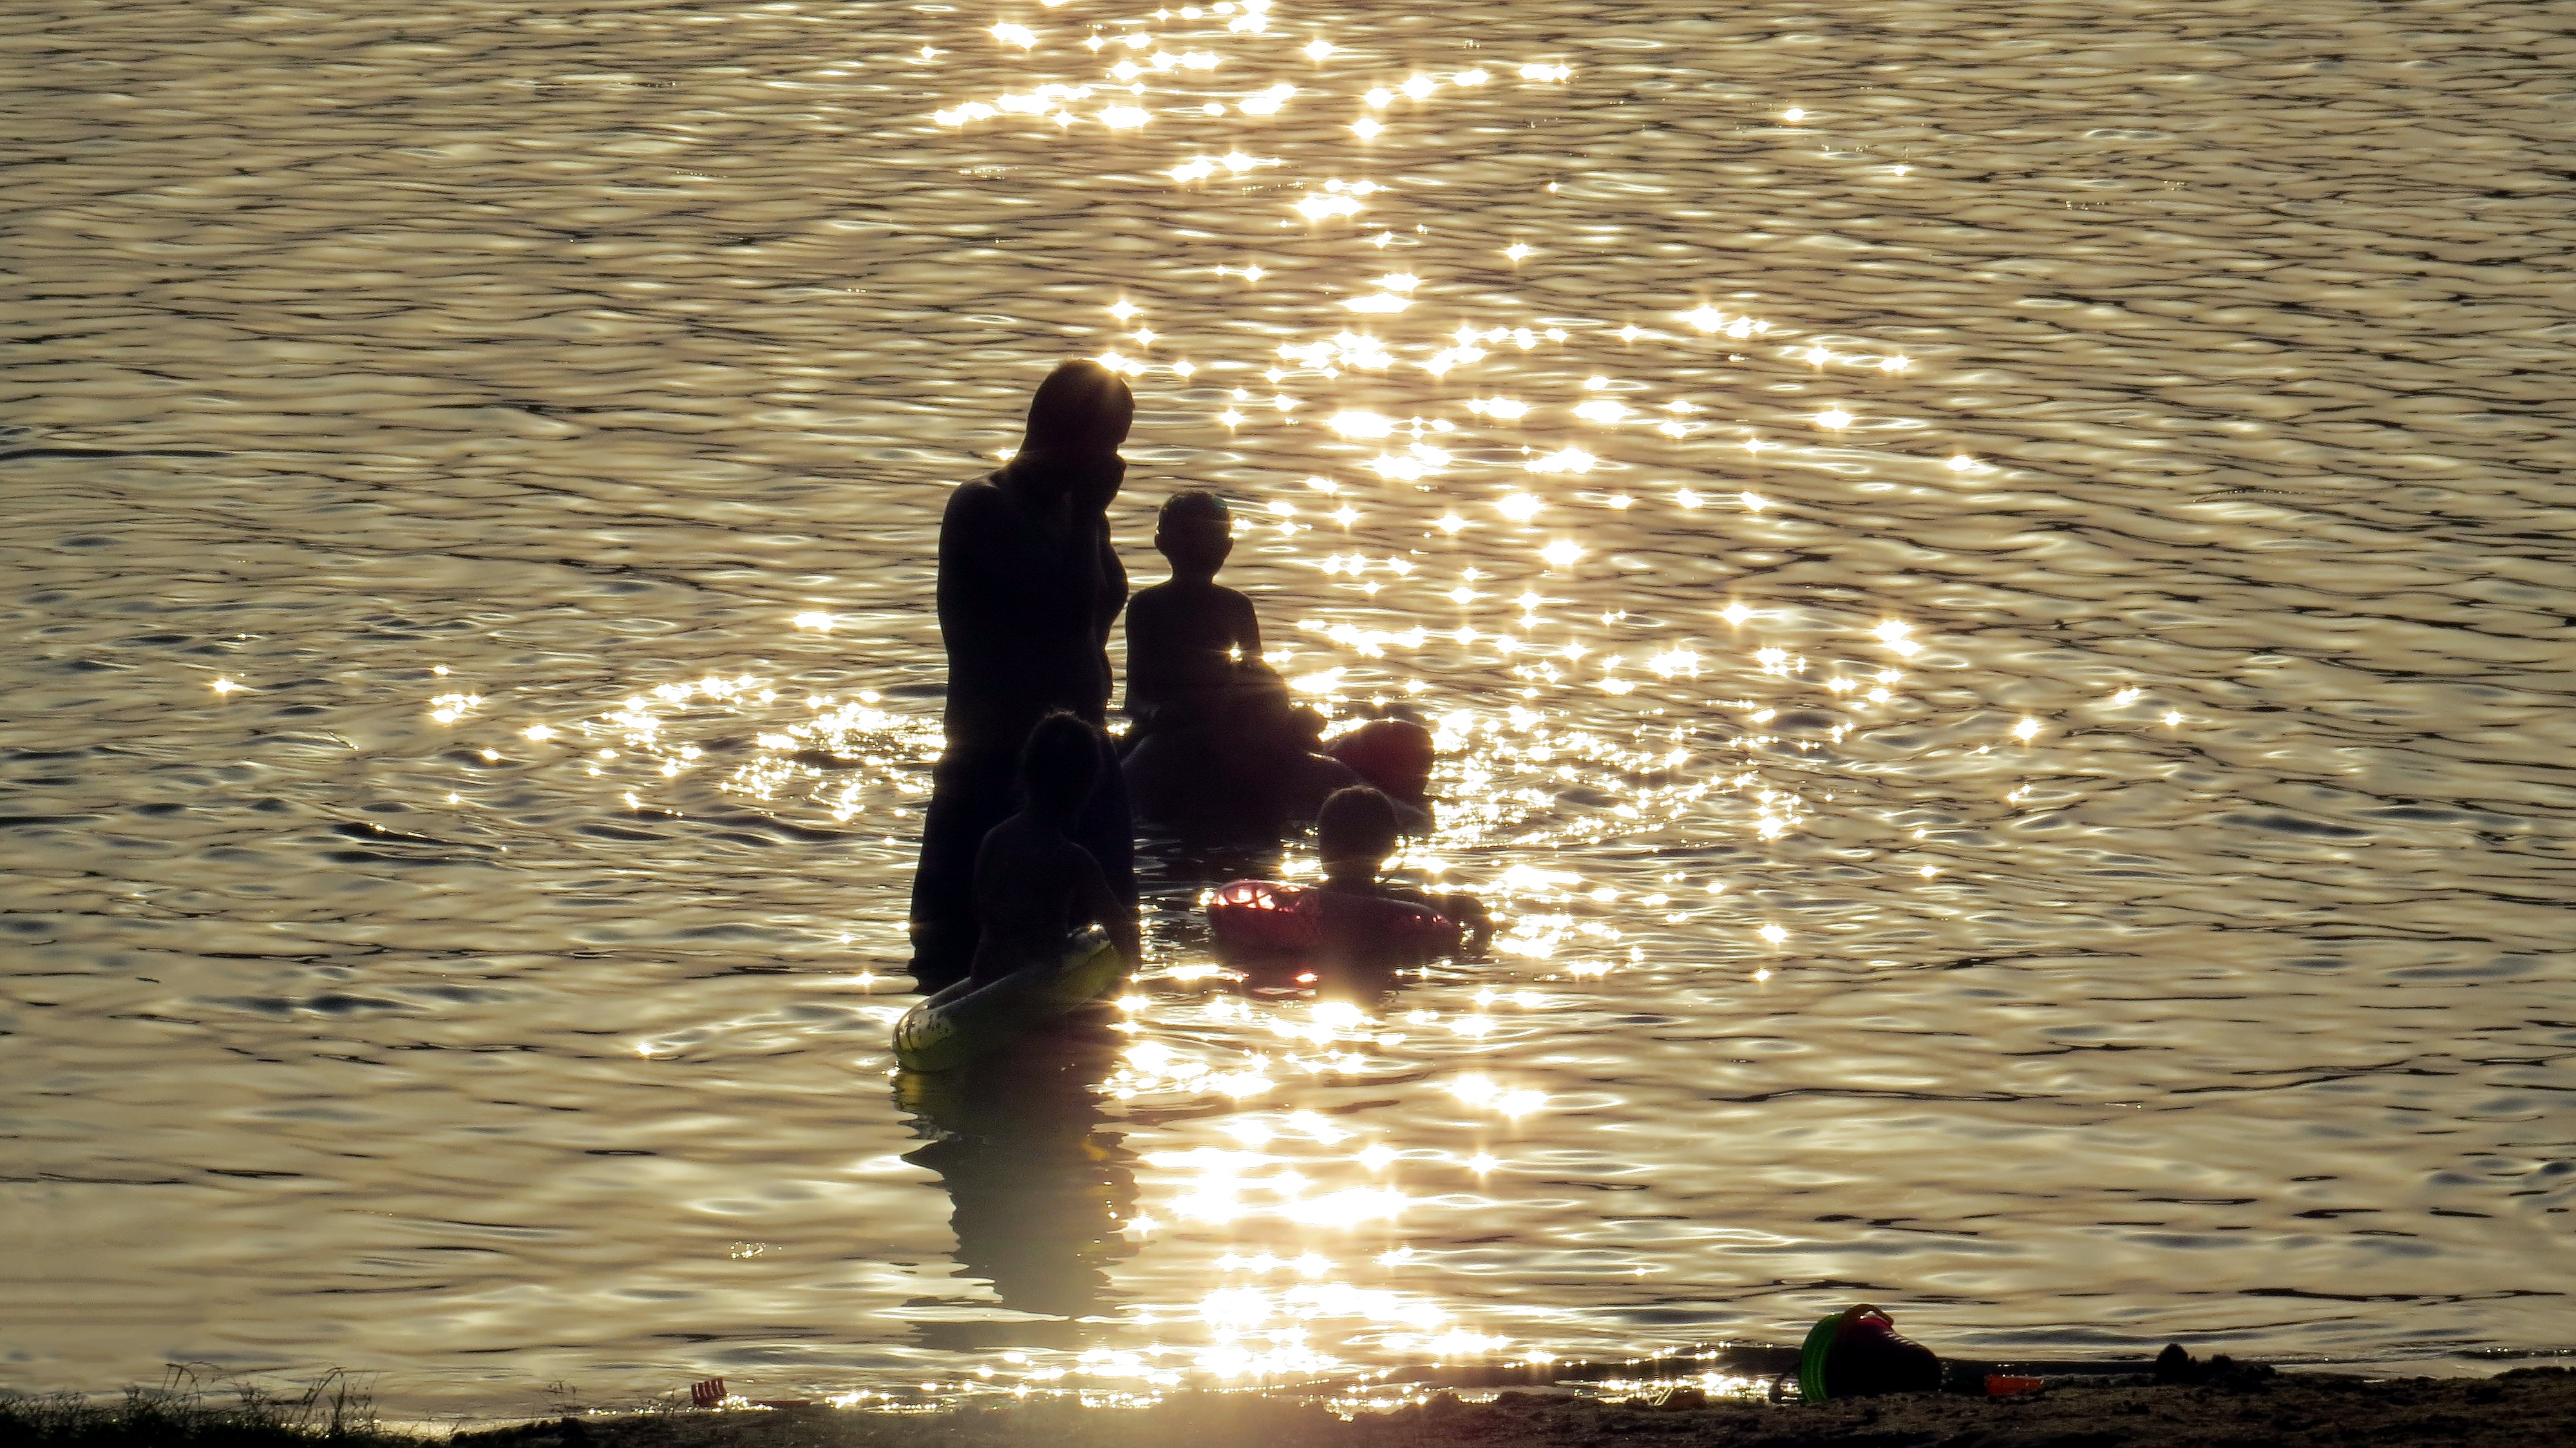
sea, tree, water, nature, light, people, sky, sunrise, sunset, sunlight, lake, view, river, summer, shoreline, recreation, love, evening, twilight, reflection, scenery, shadow, calm, sunny, family, figure, amazing, silhouettes, mood, the sun, the rays, peace of mind, on the beach, evening light, physique, the form of, solar flare